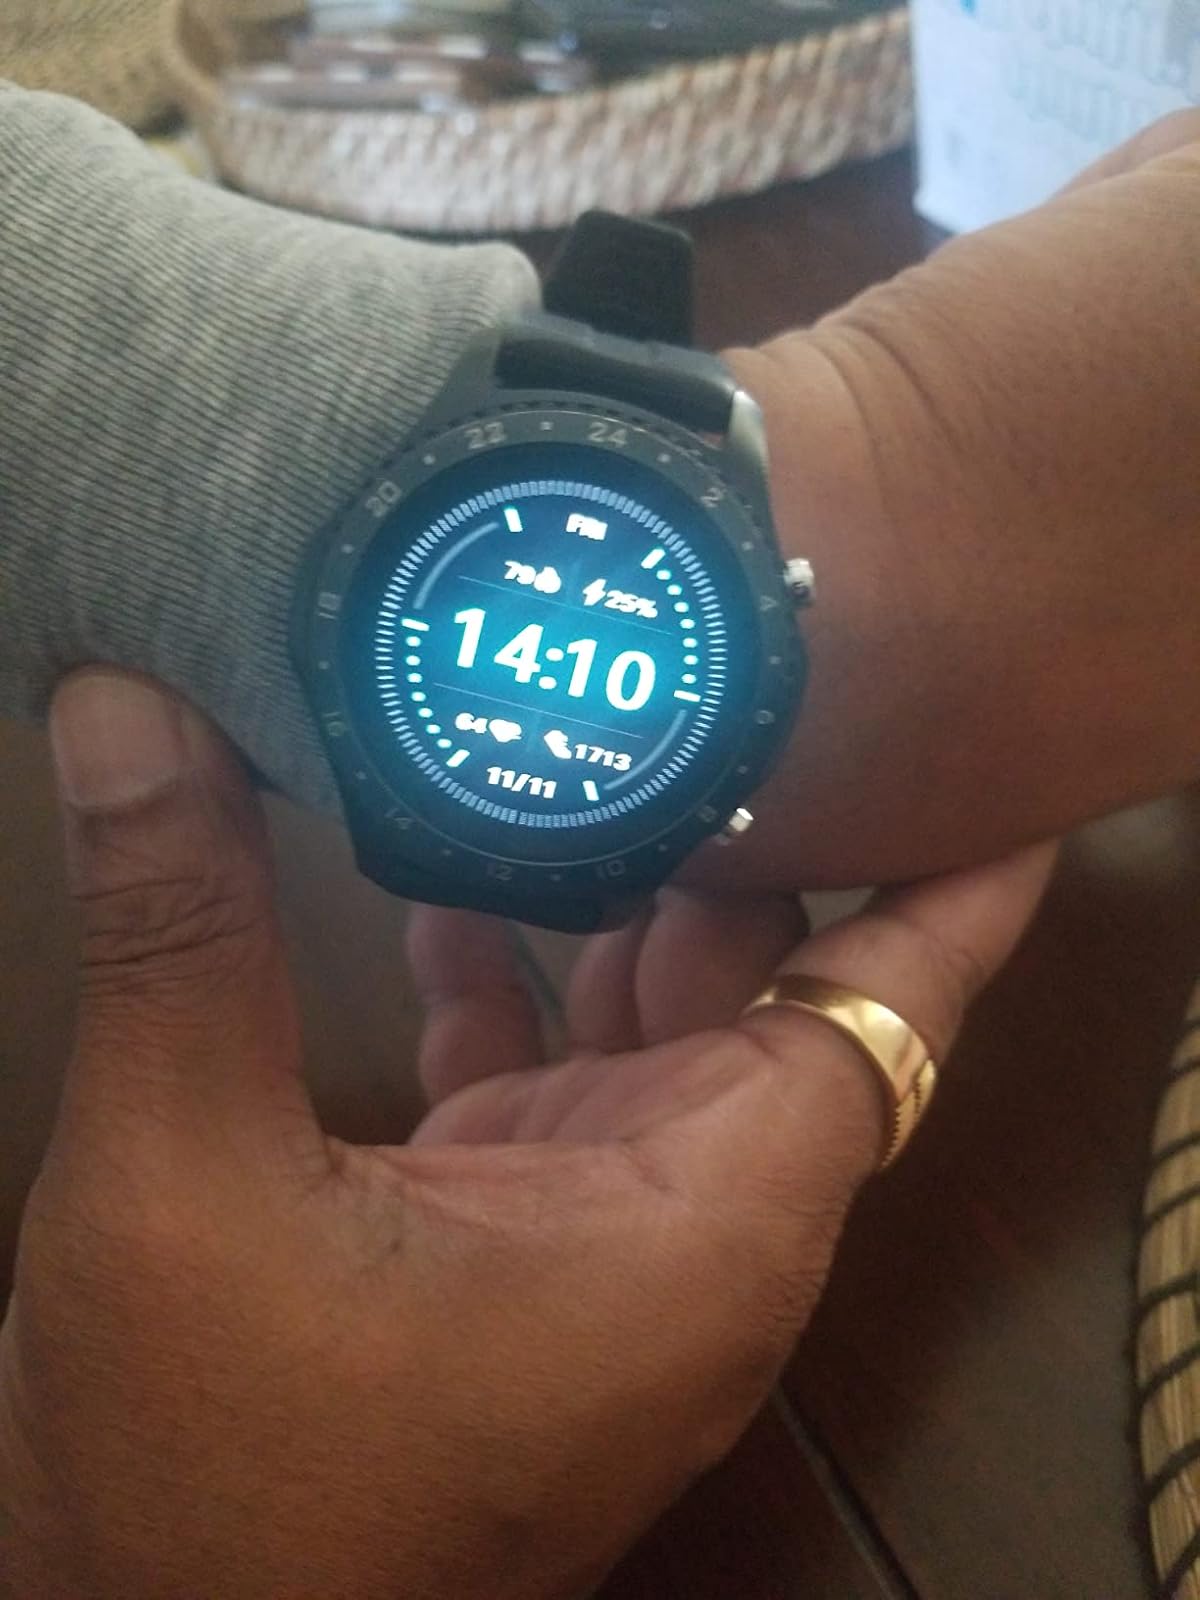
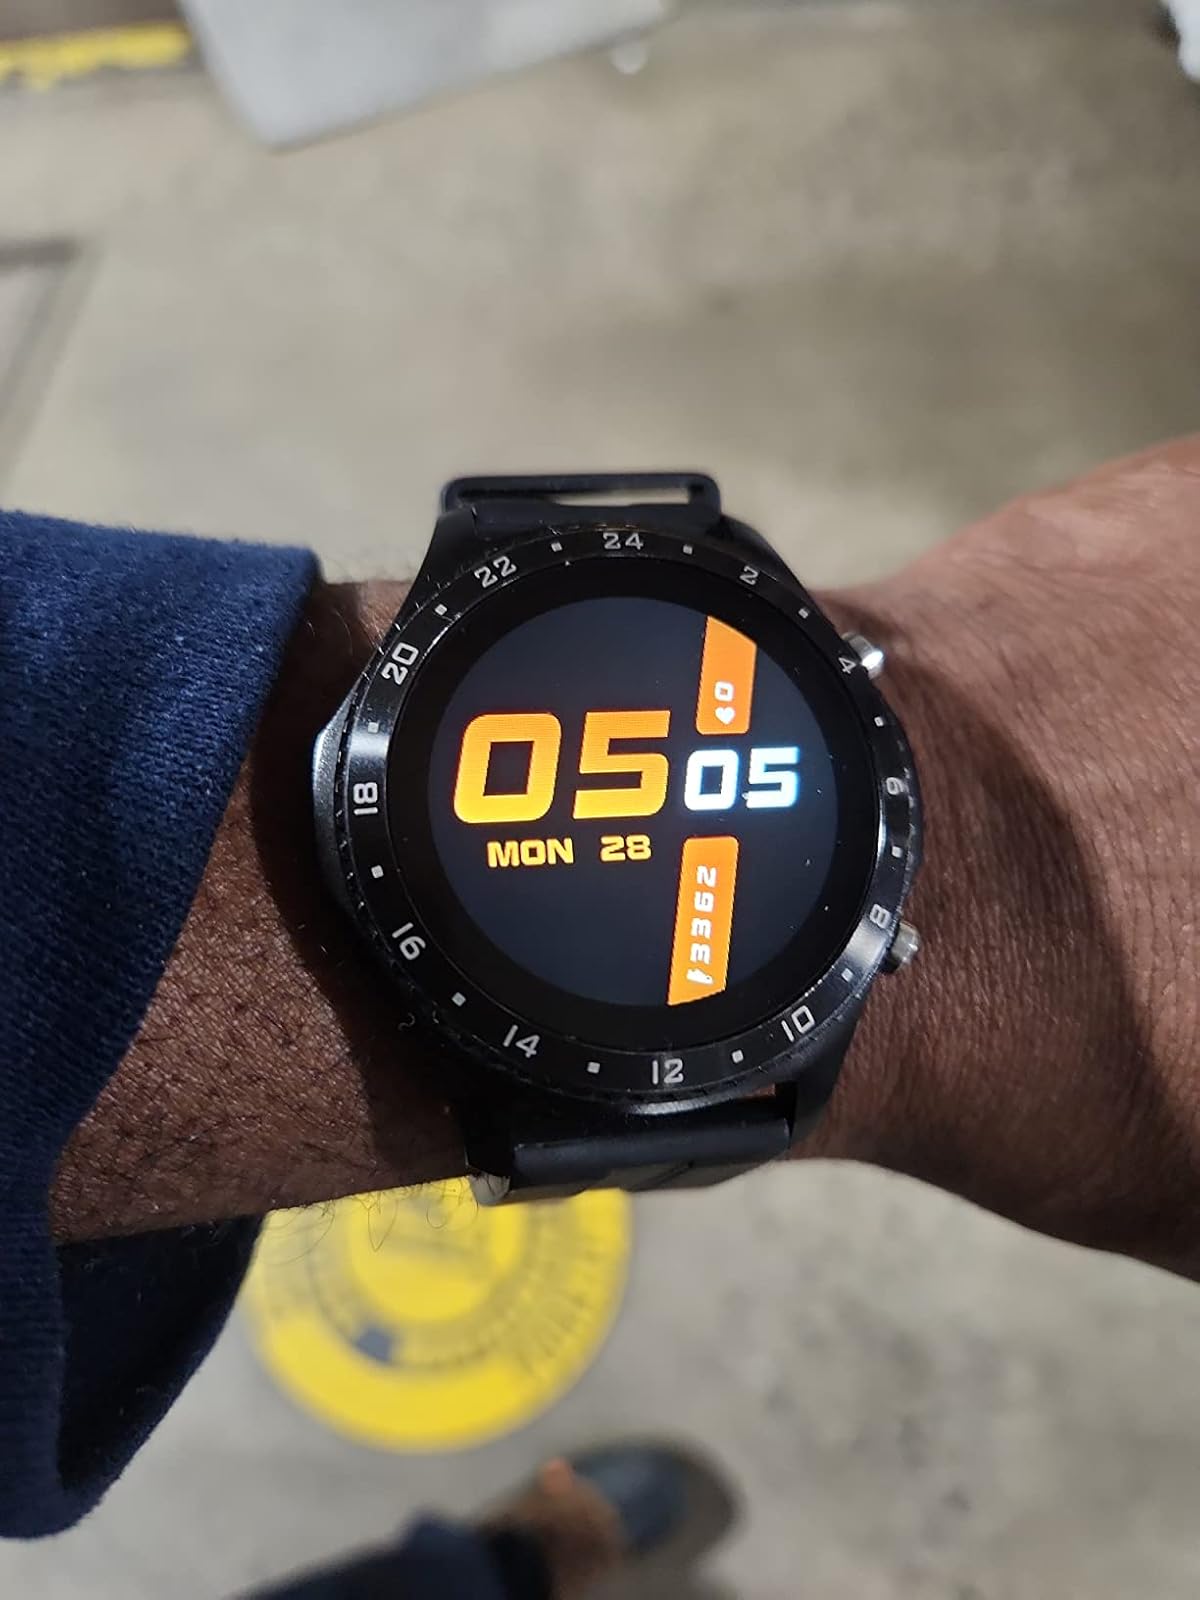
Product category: smartwatch
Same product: yes